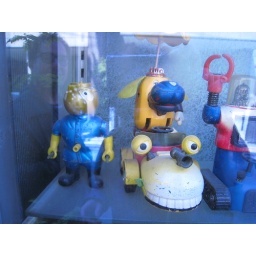
Collection of plastic toys in the window of a barbershop